Rosemary Sutcliff

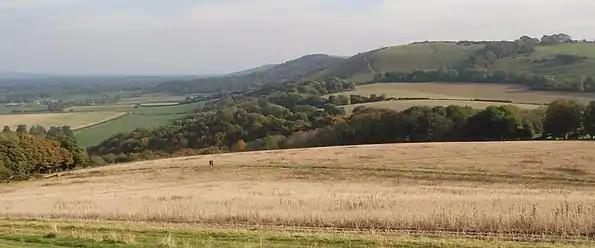
The South Downs near Sutcliff's long-time home in Sussex and the setting of several of her novels.

Inspired by the children's historical novels of Geoffrey Trease, her first published book was "The Chronicles of Robin Hood" in 1950. In 1954, she published what remains her best-known work "The Eagle of the Ninth," part of a series on Roman Britain and its aftermath; they were not written as such or in sequential order but connected by the linking device of an emerald ring, passed down through generations of the same family. Between 1954 and 1958, Sutcliff's works "The Eagle of the Ninth", its sequel "The Silver Branch", "Outcast" and "Warrior Scarlet" were runners-up in the annual Carnegie Medal, given by the Library Association to the year's best children's book by a British subject. She finally won the Medal for her third book in the "Eagle" series, "The Lantern Bearers" (1959). Where the first two books and one subsequent one were set in Roman Britain, "The Lantern Bearers" immediately follows the withdrawal of the Roman Empire, when the British people are threatened by remaining Germanic troops and by invaders.